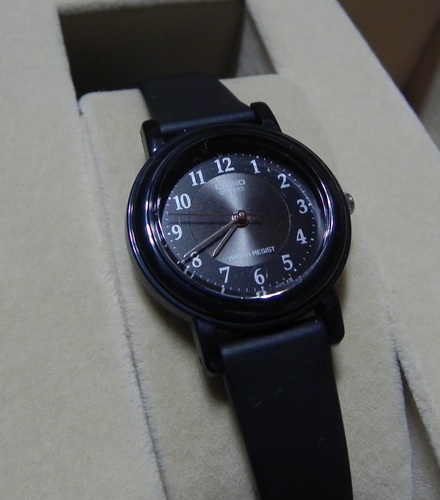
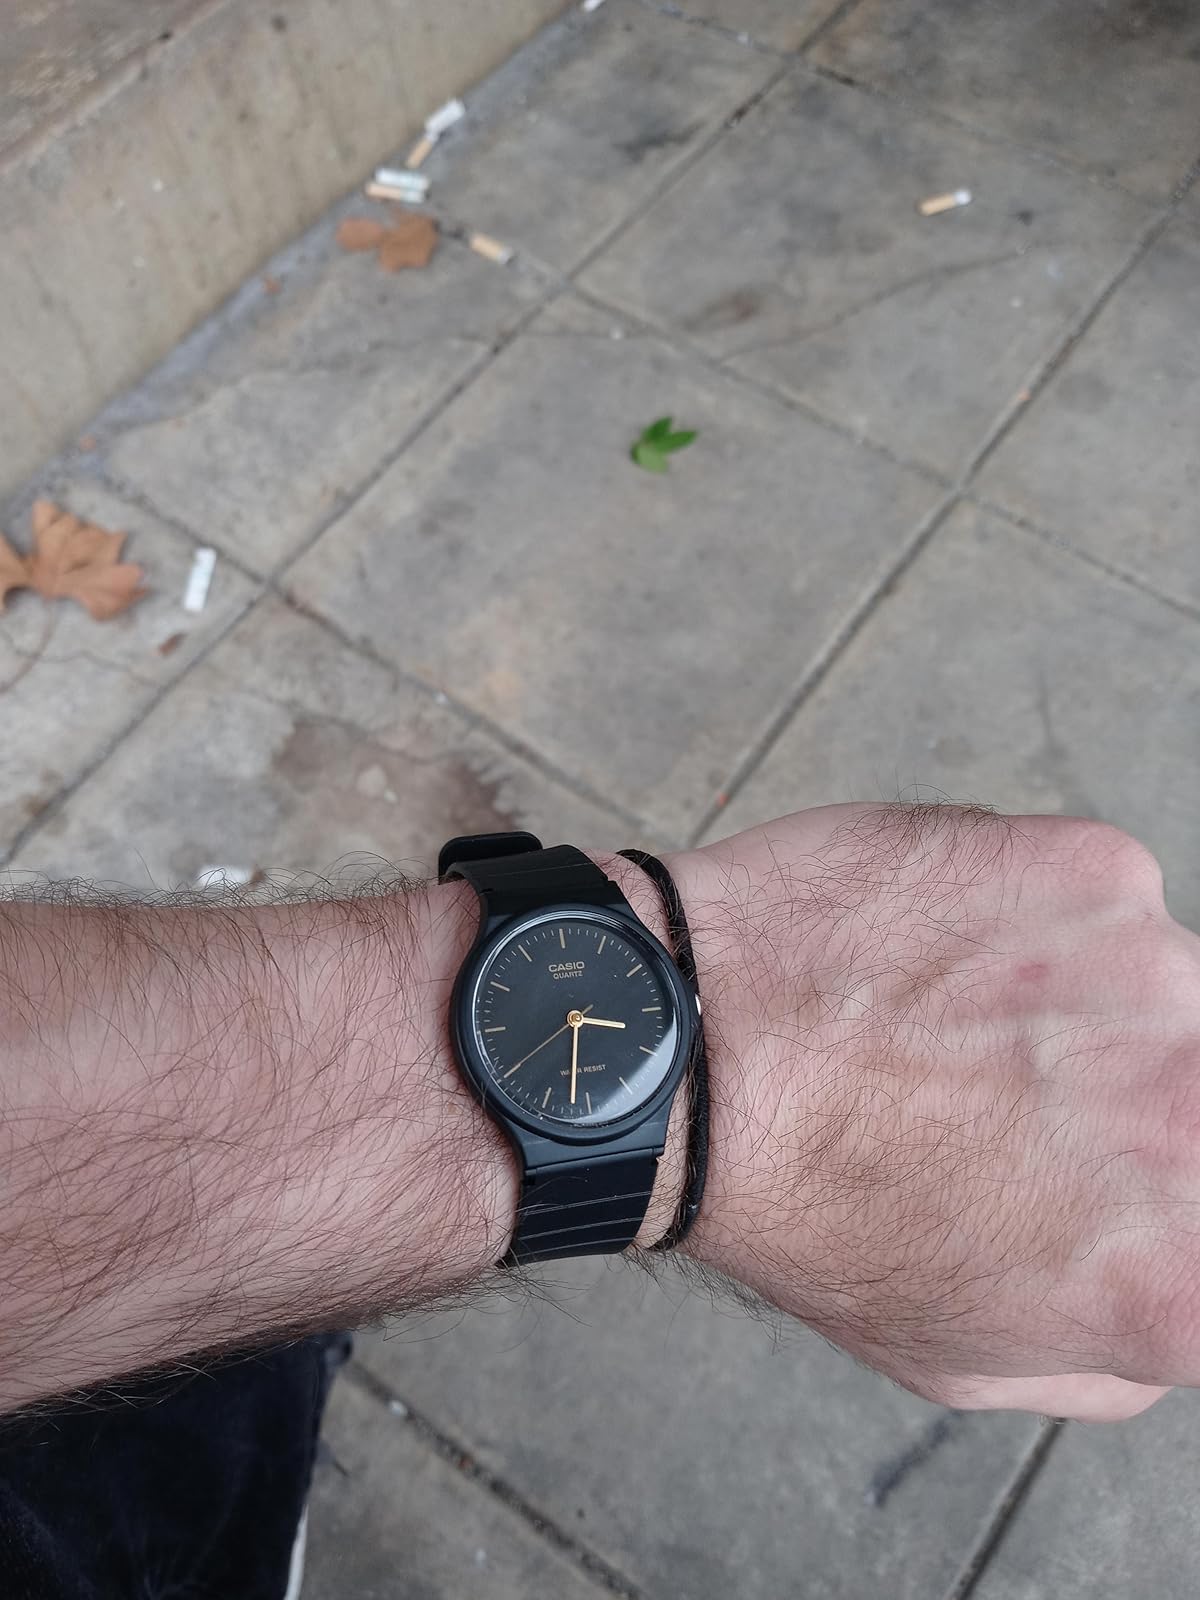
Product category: accessories_watch
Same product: no